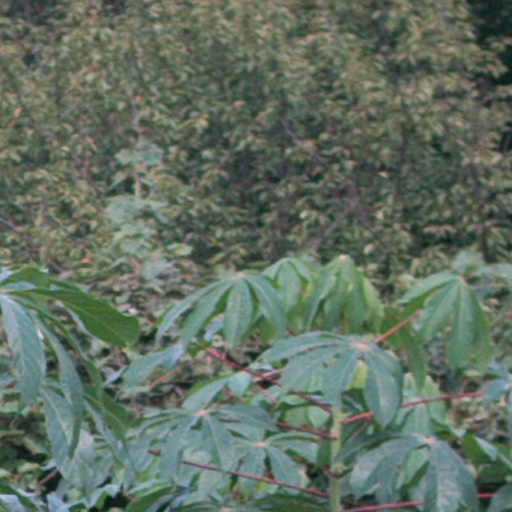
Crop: cassava